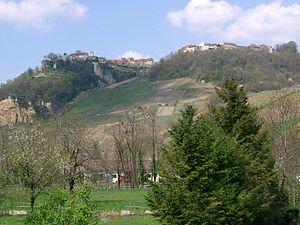
L'abbaye de Château-Chalon, situé à Château-Chalon, est un établissement monastique pour femmes qui a existé de l'époque carolingienne à la Révolution française. D’abord abbaye bénédictine classique, l'institution s'est transformée en abbaye pour chanoinesses constituée en chapitre de dames nobles qui accueillaient les filles des grandes familles comtoises. Construite sur le rebord protecteur d'un plateau rocheux du Jura, l'abbaye, à la fois centre religieux et seigneurial, possédait un vaste territoire dont une grande partie était consacrée à la culture de la vigne et elle reste liée au renom du vignoble jurassien.